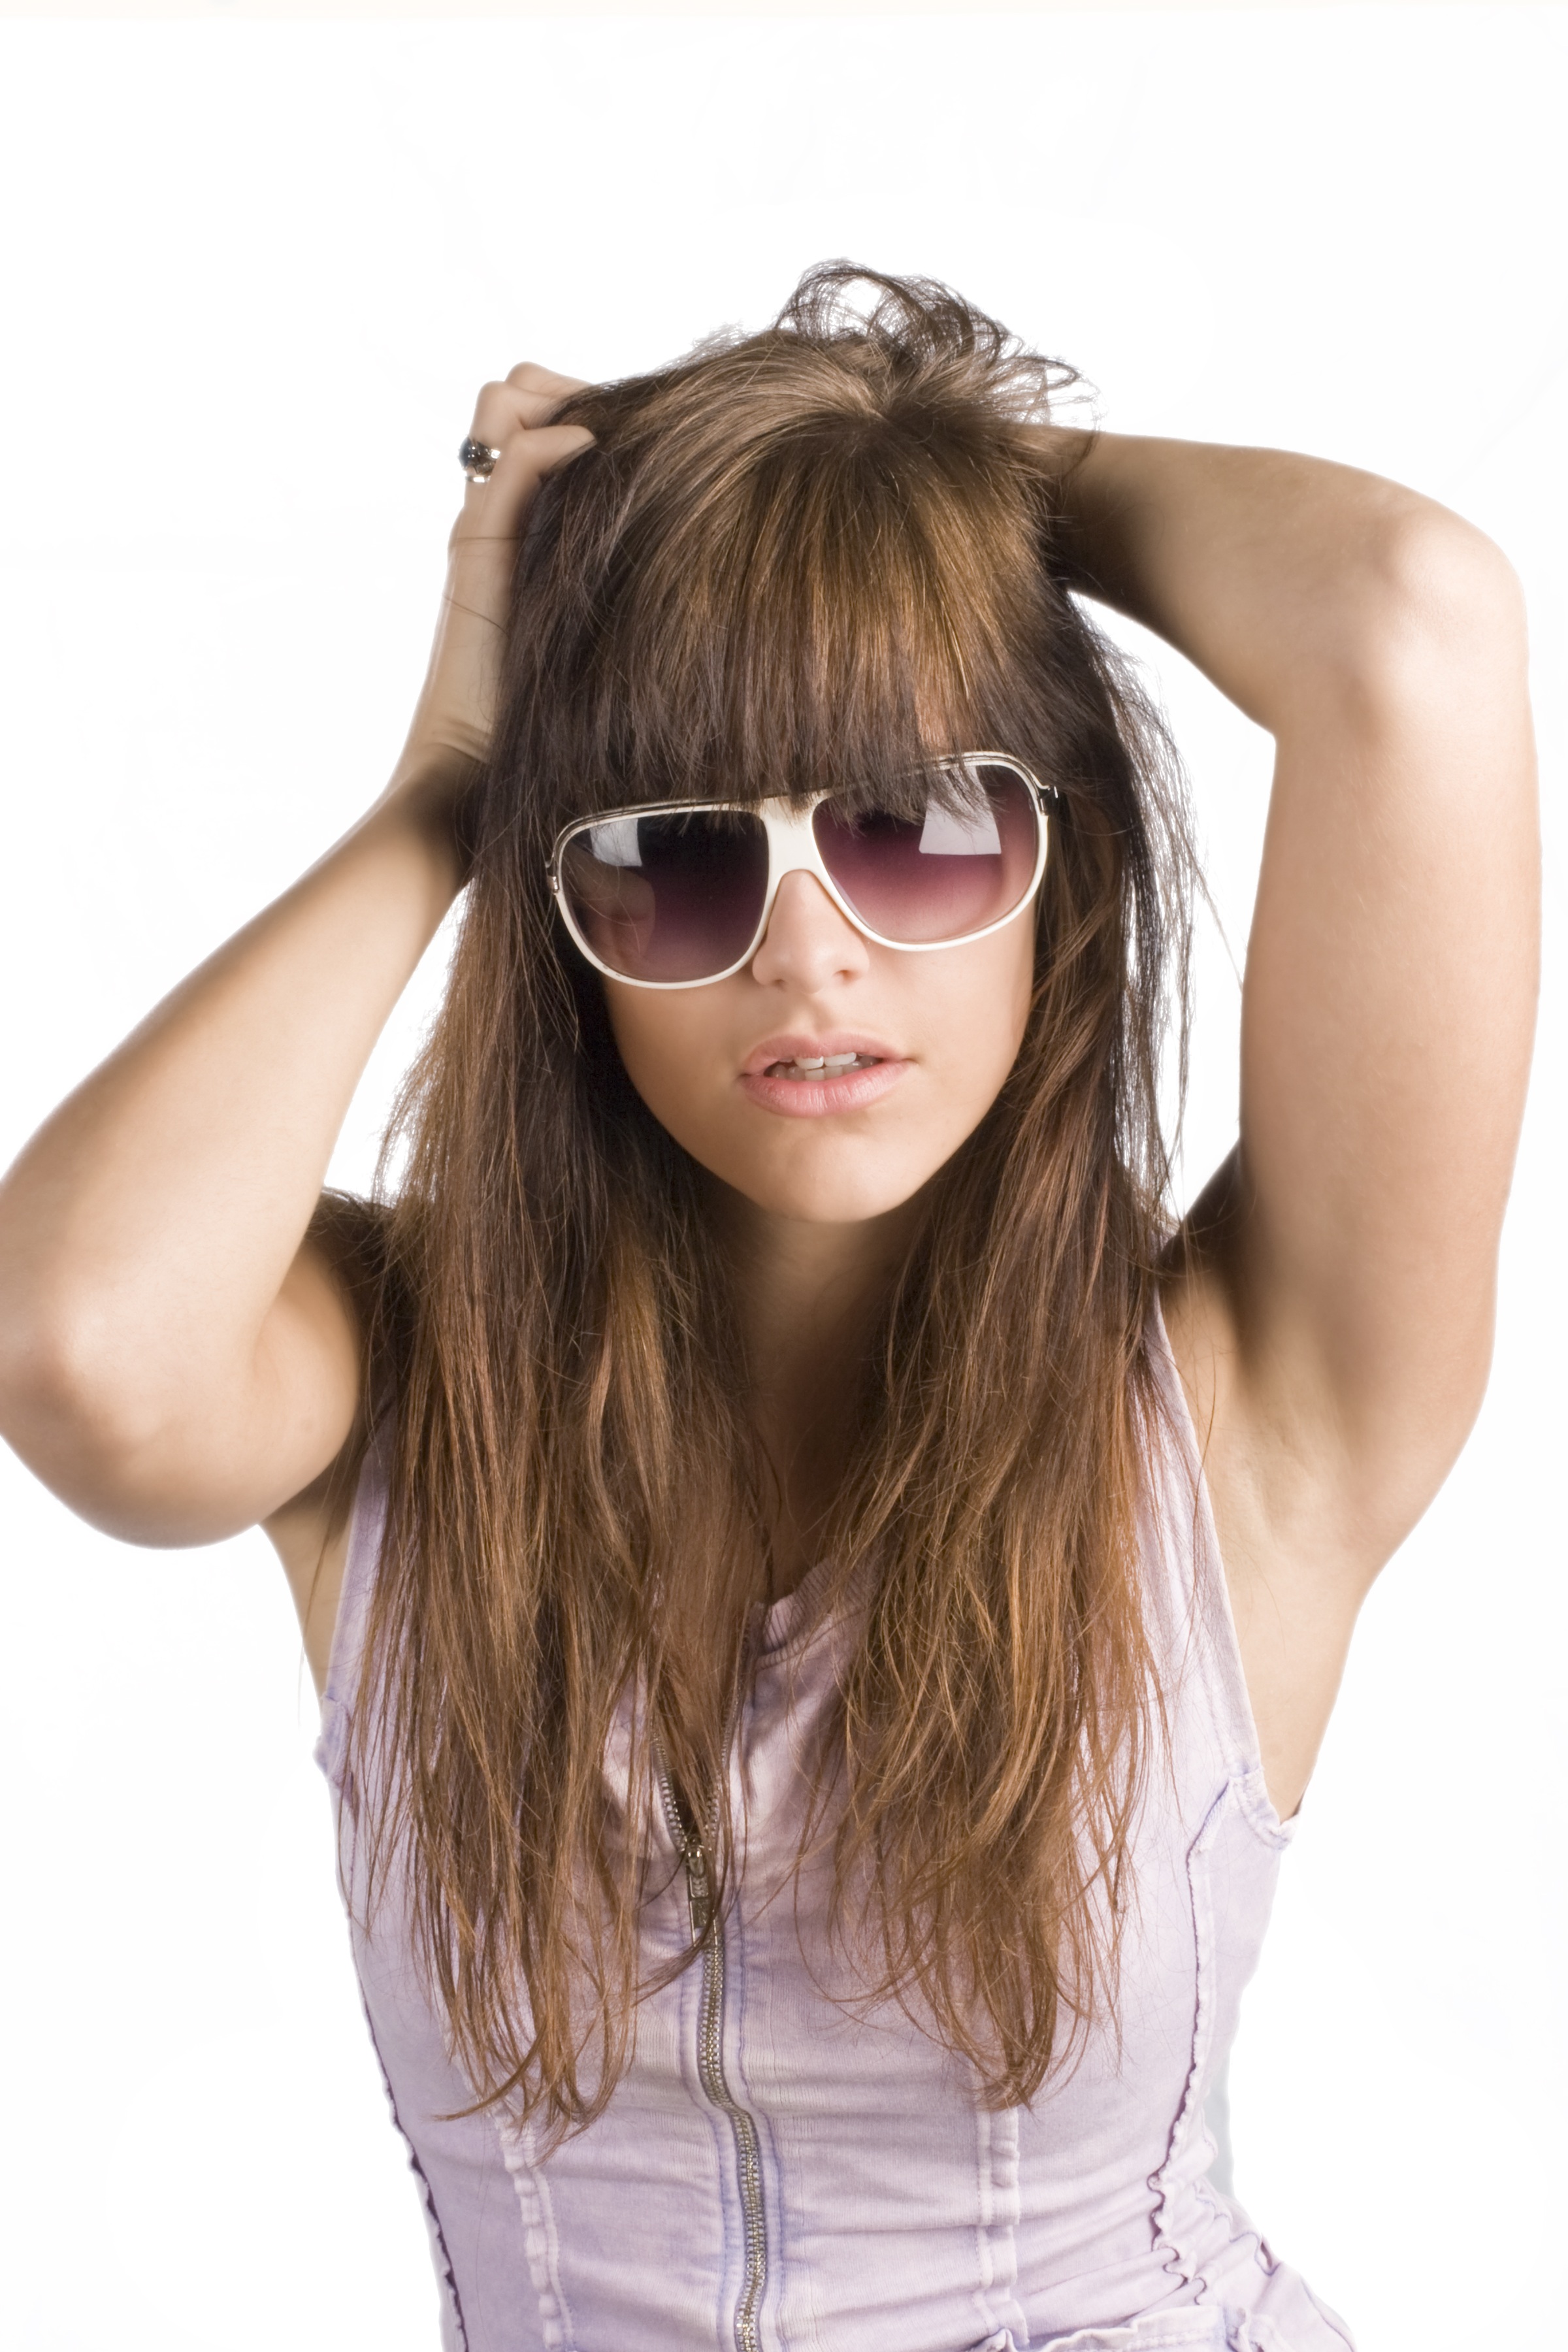
person, people, girl, woman, hair, white, female, brunette, portrait, model, young, fashion, clothing, lady, hairstyle, long hair, make up, posing, face, happy, neck, sunglasses, glasses, cap, eyewear, attractive, gorgeous, adult, glamour, photo shoot, brown hair, fashion accessory, vision care